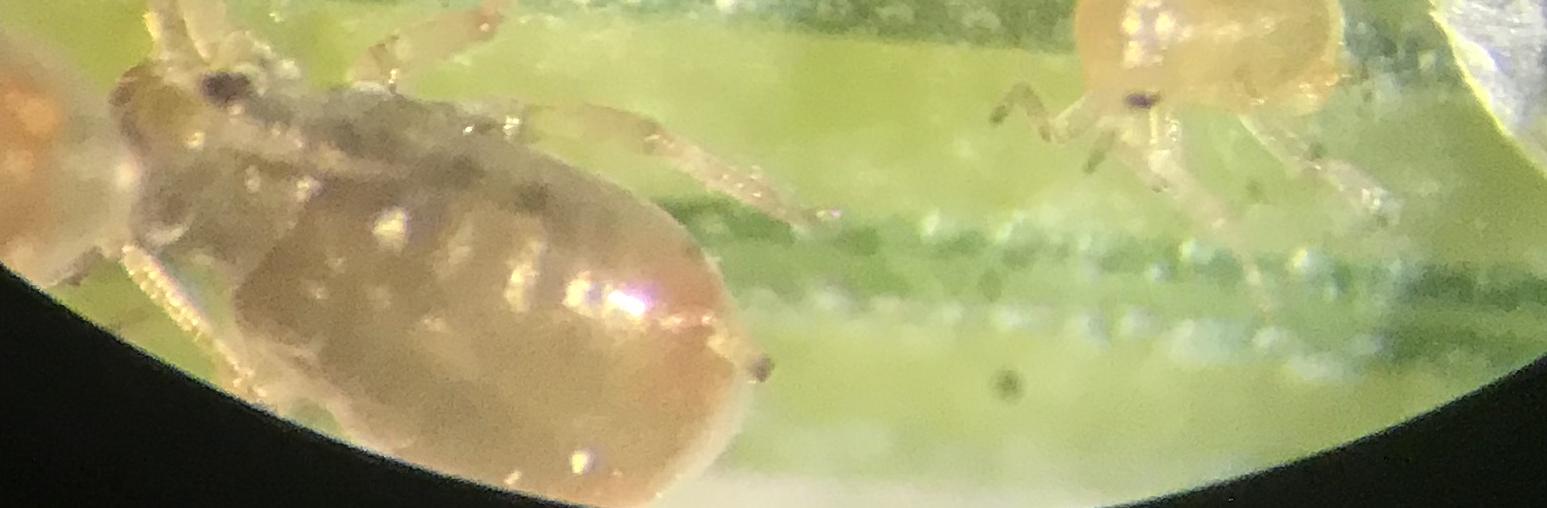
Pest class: bird_cherry_oat_aphid